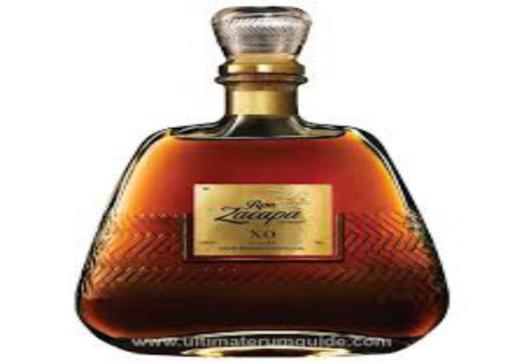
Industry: Food